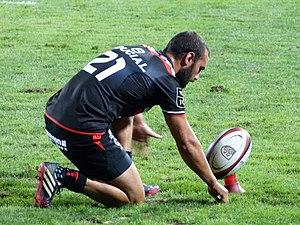
Photo de Samuel Marques lors du match du Stade Toulousain contre l'Union Bordeaux-Bègles du samedi 27 août 2016
Samuel Marques, né le 8 décembre 1988 dans le Gers, est un joueur international portugais de rugby à XV évoluant au poste de demi de mêlée. Il évolue actuellement sein du club de la Section paloise.
Cette page présente la saison 2016-2017 du Stade toulousain en Top 14 et en European Rugby Champions Cup.